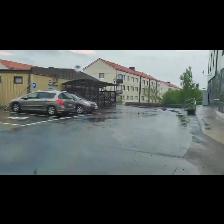
Label: NonHuman